BMS Scuderia Italia

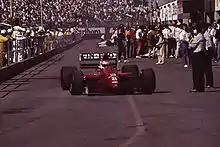
Emanuele Pirro driving BMS Scuderia Italia's Dallara-Judd at the 1991 United States Grand Prix

Disappointed with the Dallara F190, Lucchini replaced Tolentino with Nigel Cowperthwaite in for the design of the F191, and the team's Ford Cosworth engines were replaced by new Judd V10s. Jyrki Järvilehto, otherwise known as JJ Lehto, was signed to replace De Cesaris, who had moved to Jordan, and gained BMS Scuderia Italia their first points of the season by finishing third at the San Marino Grand Prix. Pirro scored his first points by finishing sixth at the Monaco Grand Prix. Dallara once again finished eighth in the Constructors' Championship standing.